Colony Wars

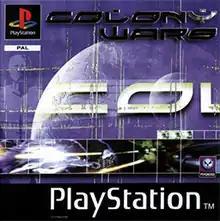
PAL cover art

Colony Wars is a 1997 space combat simulation video game developed and released by Psygnosis for the PlayStation. Players complete space combat missions using preselected starfighters equipped with various weapons. The game features multiple paths of missions and outcomes, depending on the player's performance. It was followed by "" in 1998, and "" in 2000.